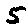
Label: 5